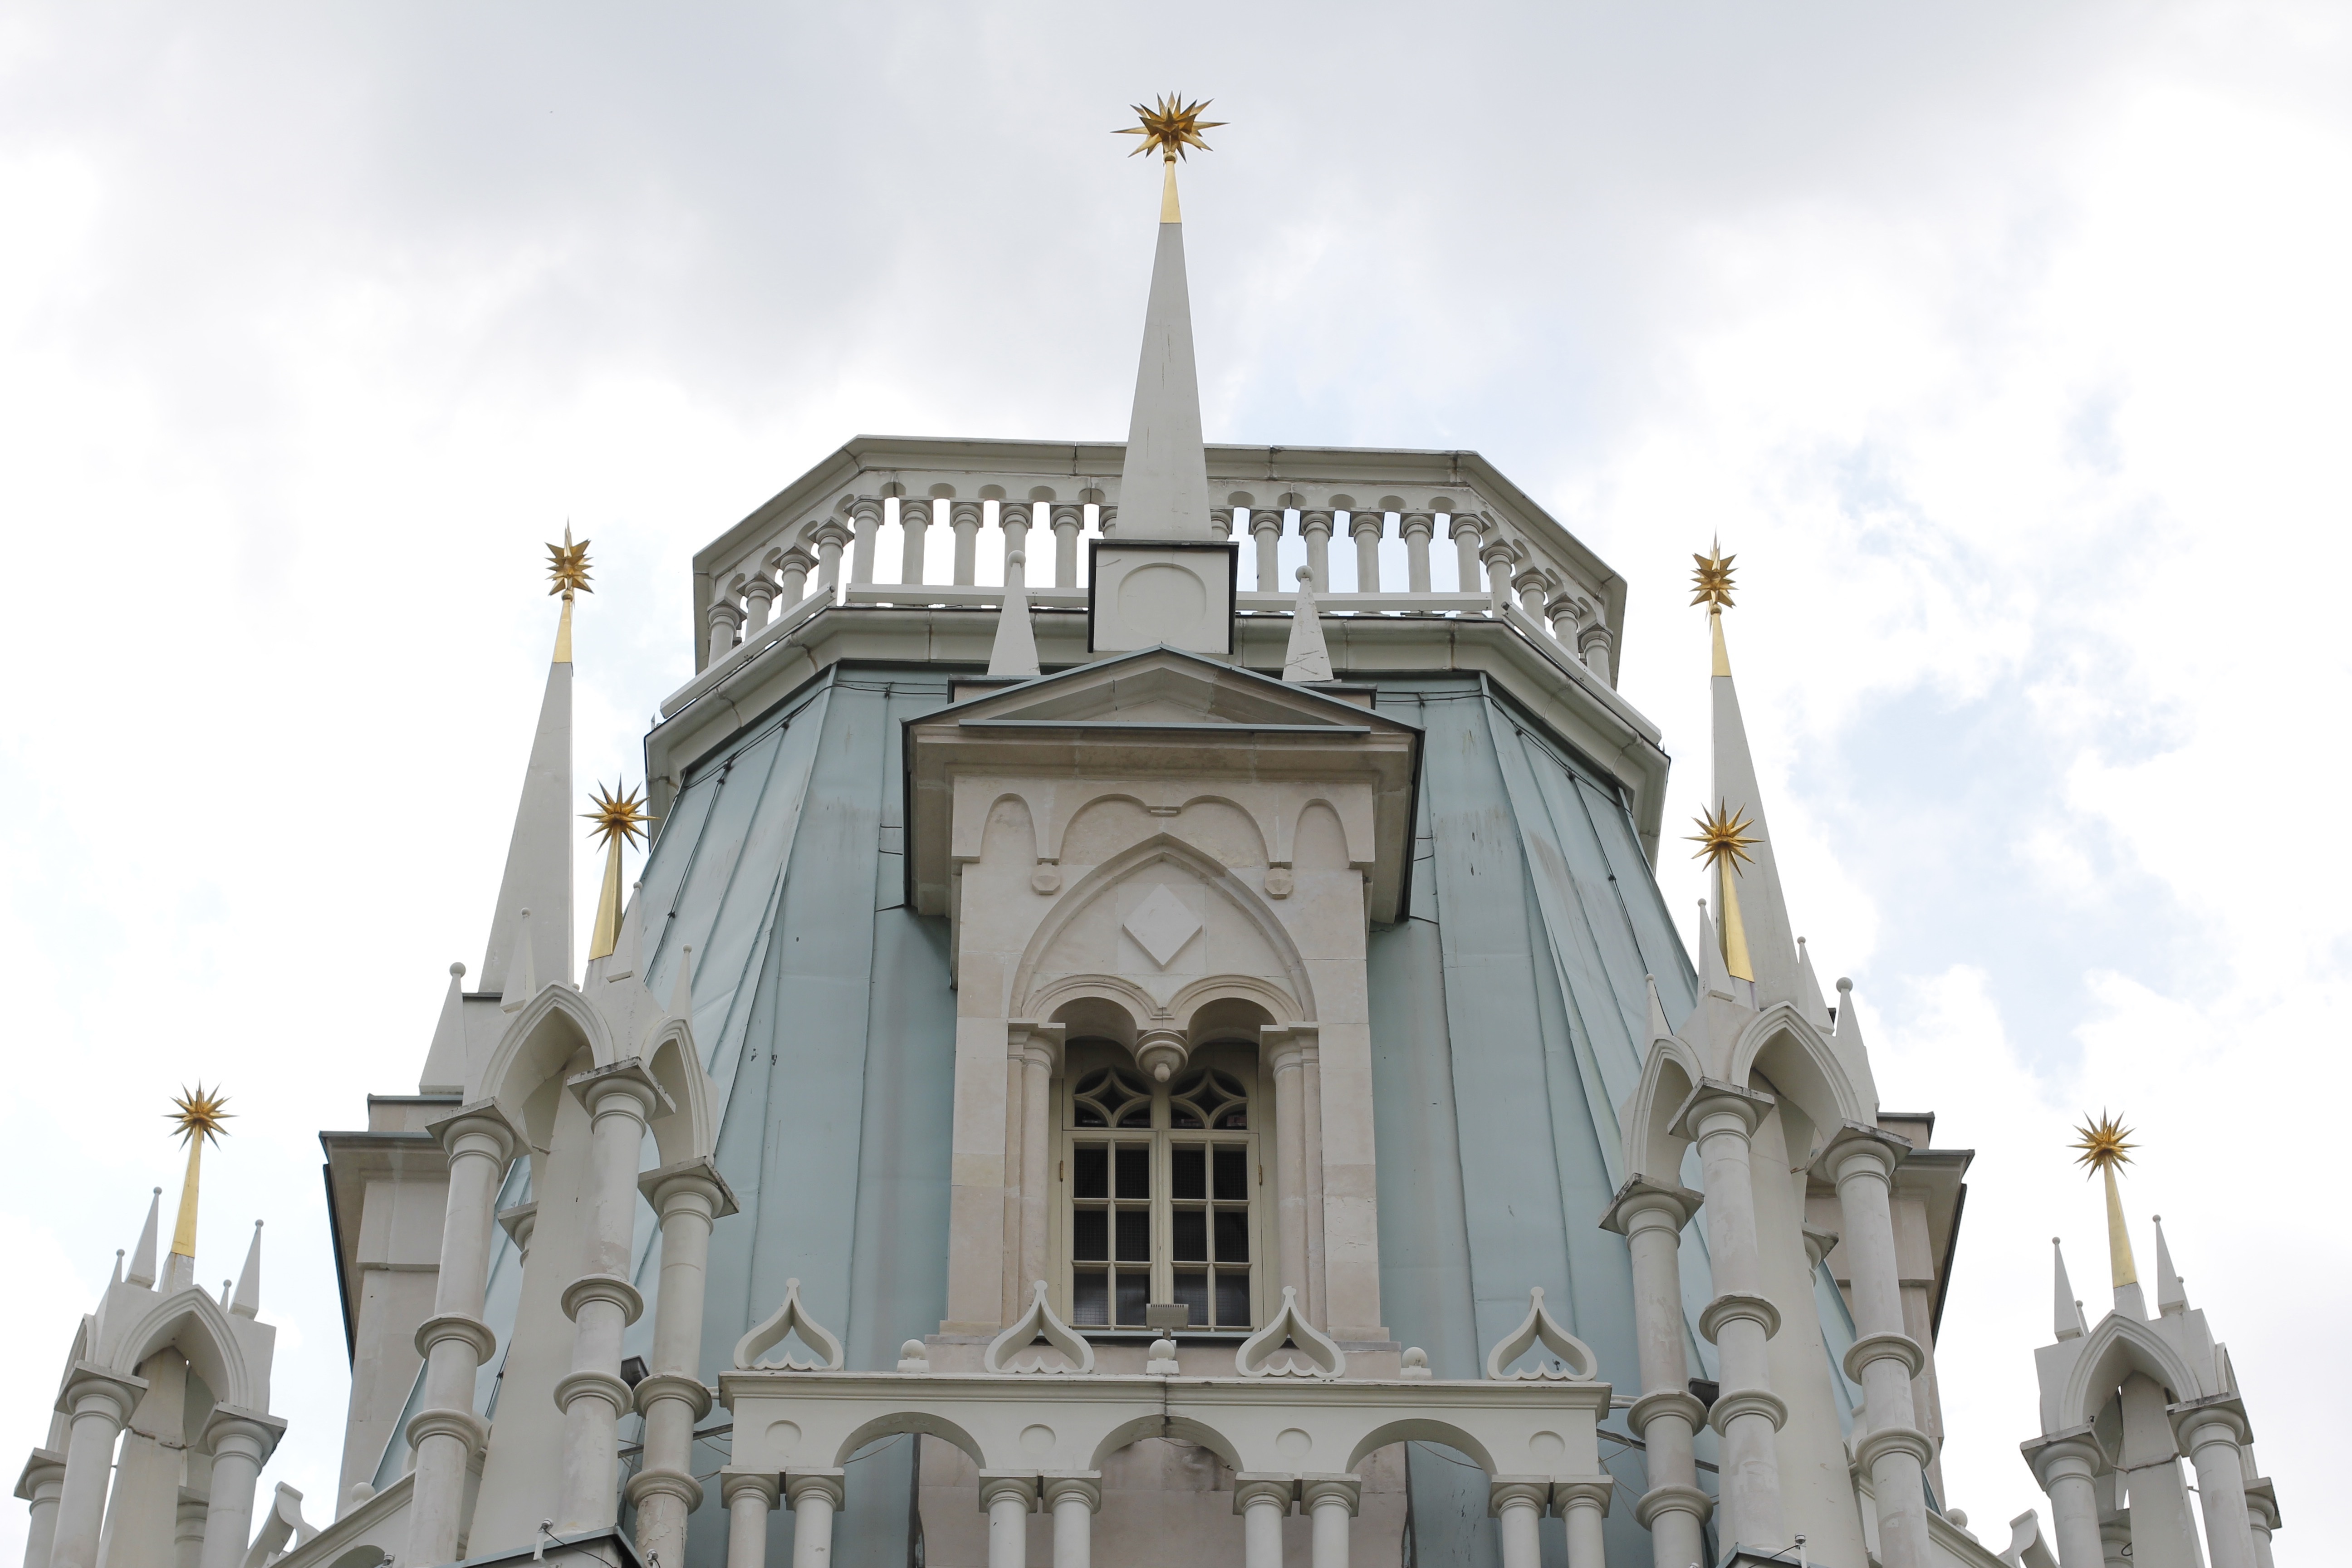
building, park, landmark, facade, church, cathedral, chapel, tourism, place of worship, capital, spire, monastery, synagogue, moscow, basilica, dome, russia, historically, tsaritsyno, east, castle park, schlossgarten, soviet union, chernaya grjas, katharina the great